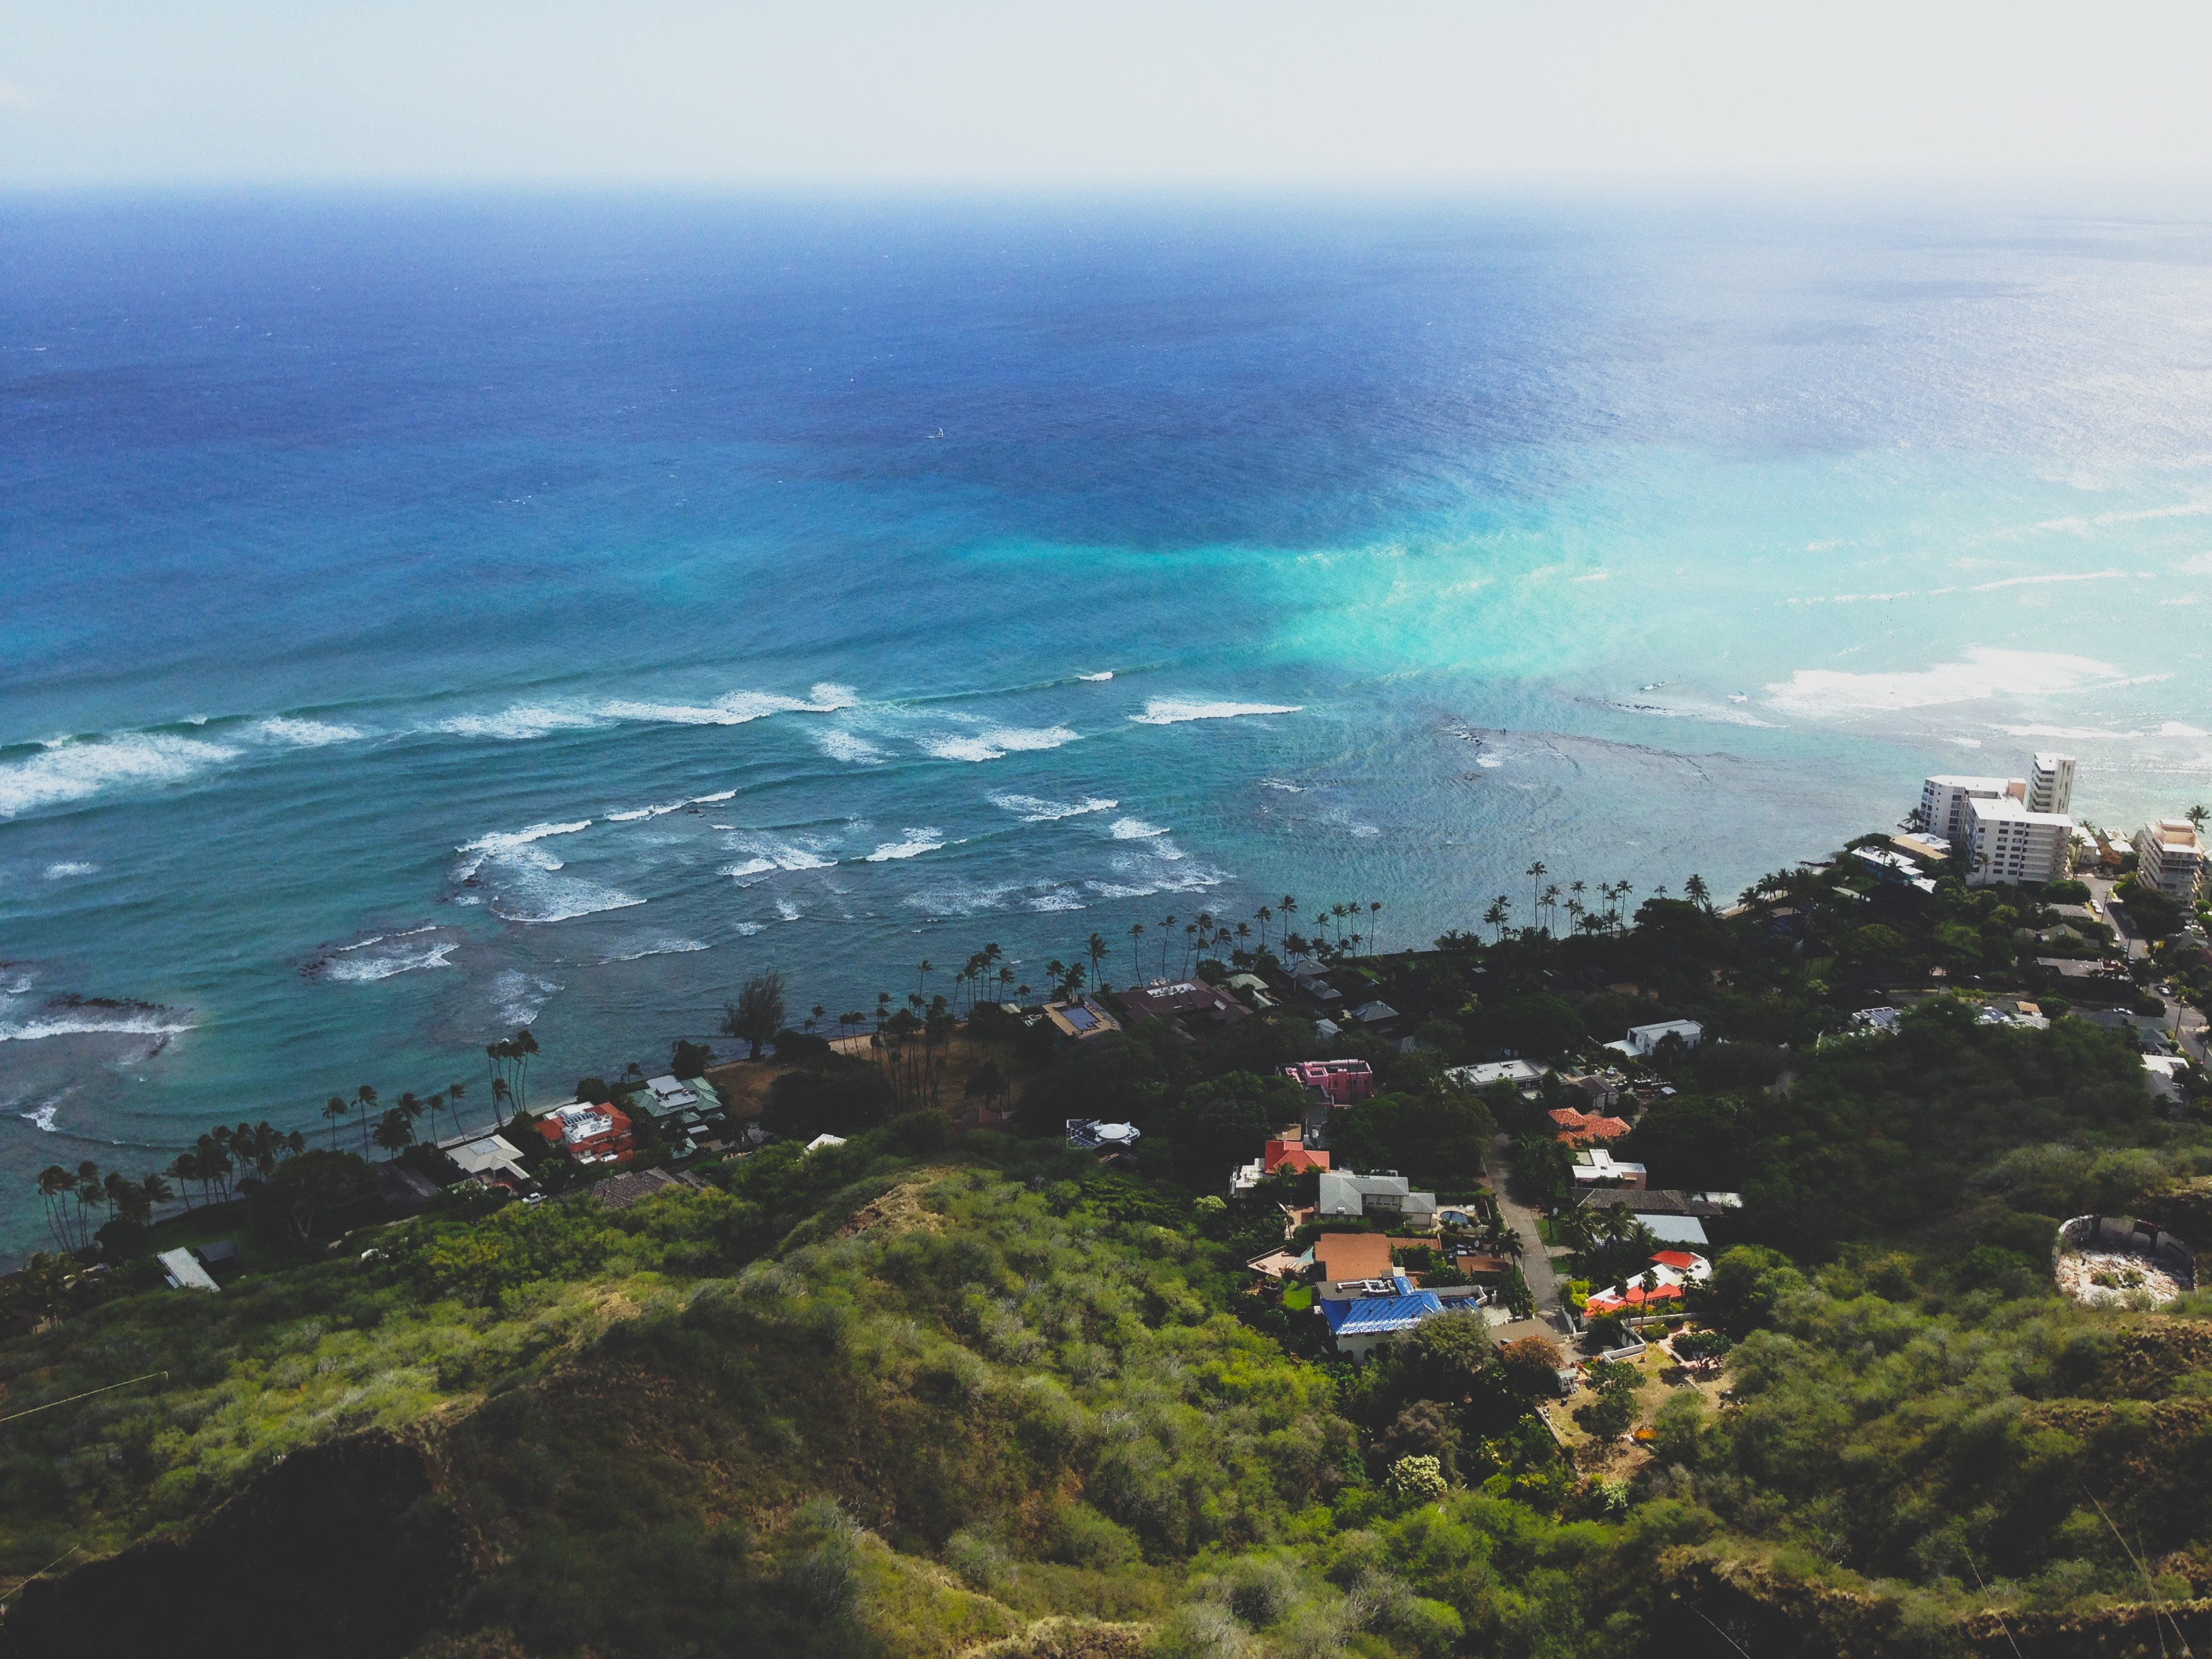
beach, sea, coast, water, nature, ocean, horizon, mountain, shore, vacation, travel, coastline, cliff, seaside, relax, scenic, seascape, holiday, bay, island, blue, extreme sport, tourism, terrain, aerial view, hills, waves, buildings, resort, houses, palm trees, cape, aerial photography, atmosphere of earth